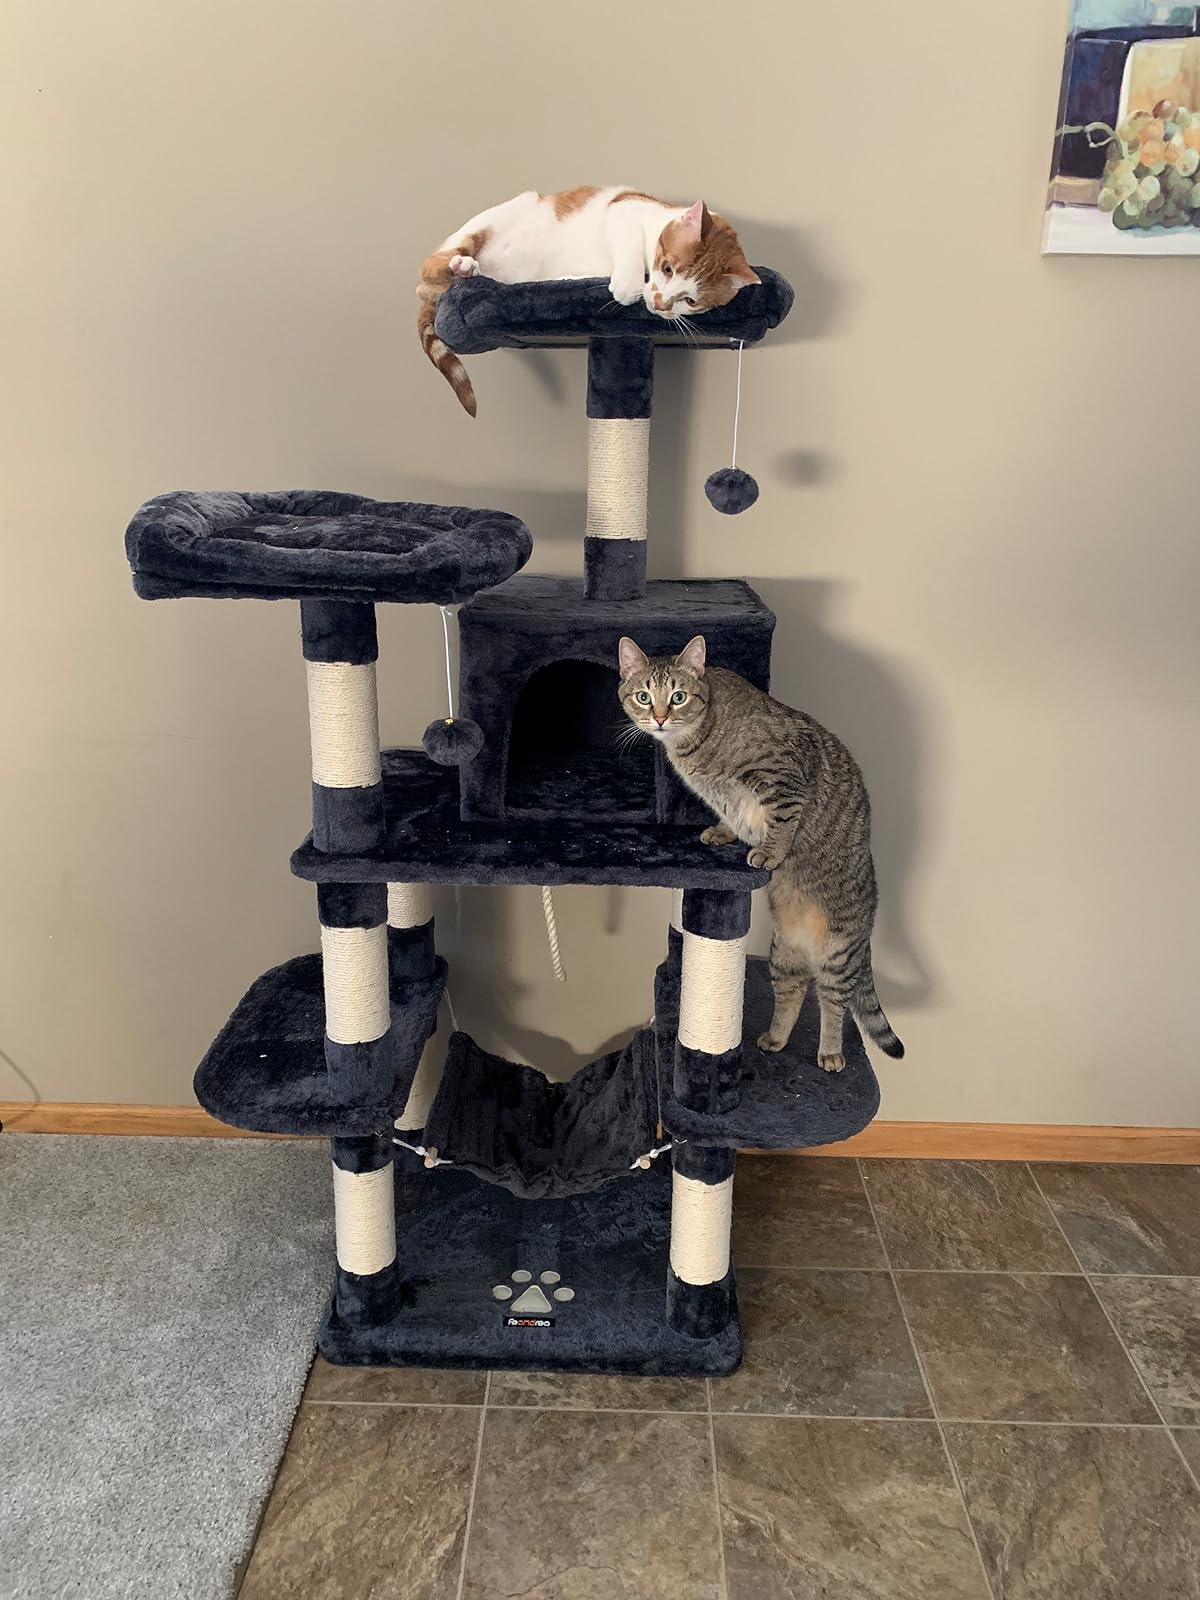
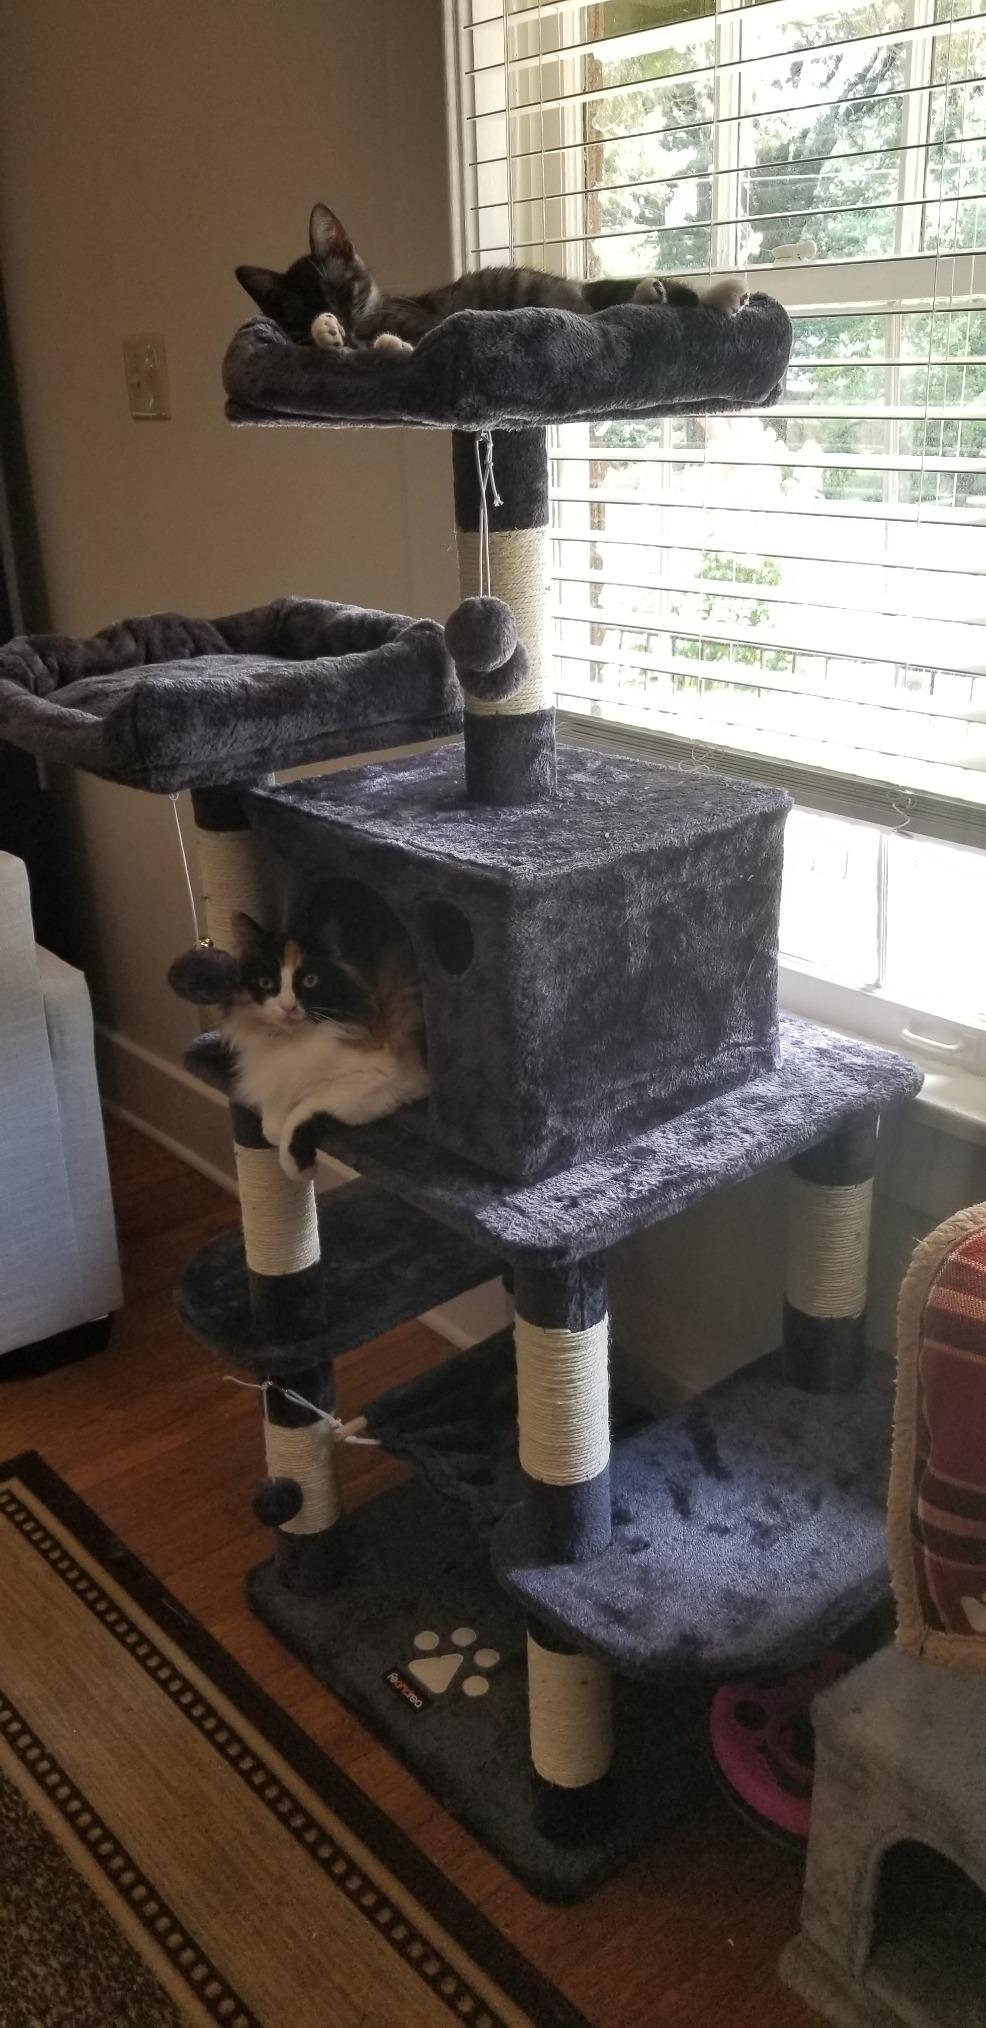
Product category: items_cat tree
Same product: yes